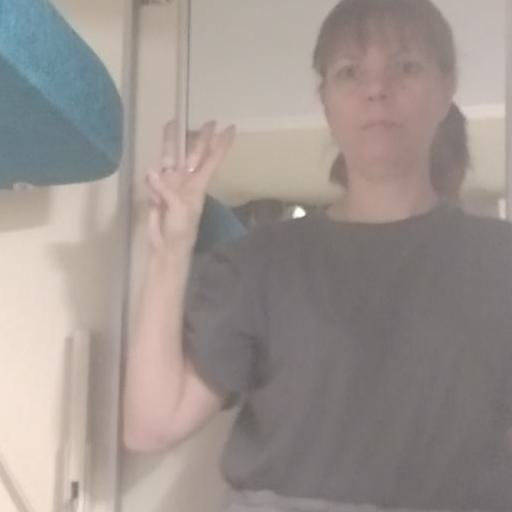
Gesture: three